Chinese Americans

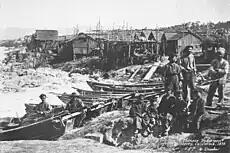
Chinese American fisherman at Monterey, CA, circa 1875

In order to open up a route to Asia, the United States passed the Pacific Railroad Acts in 1862. From 1860 until 1869, the Central Pacific Railroad recruited large labor gangs, with many laborers on five-year contracts, to build on the transcontinental railroad. The construction of this railway attracted worldwide attention at that time. Most of the workers who first built the railroad were Irish people of European descent. Later, because the conditions for building the railroad were too difficult, most people gave up and turned to the gold rush in California. And the white workers were "unsteady men and unreliable. Some of them would stay a few days, and some would not go to work at all. Some would stay a few days, until pay-day, get a little money, get drunk, and clear out."